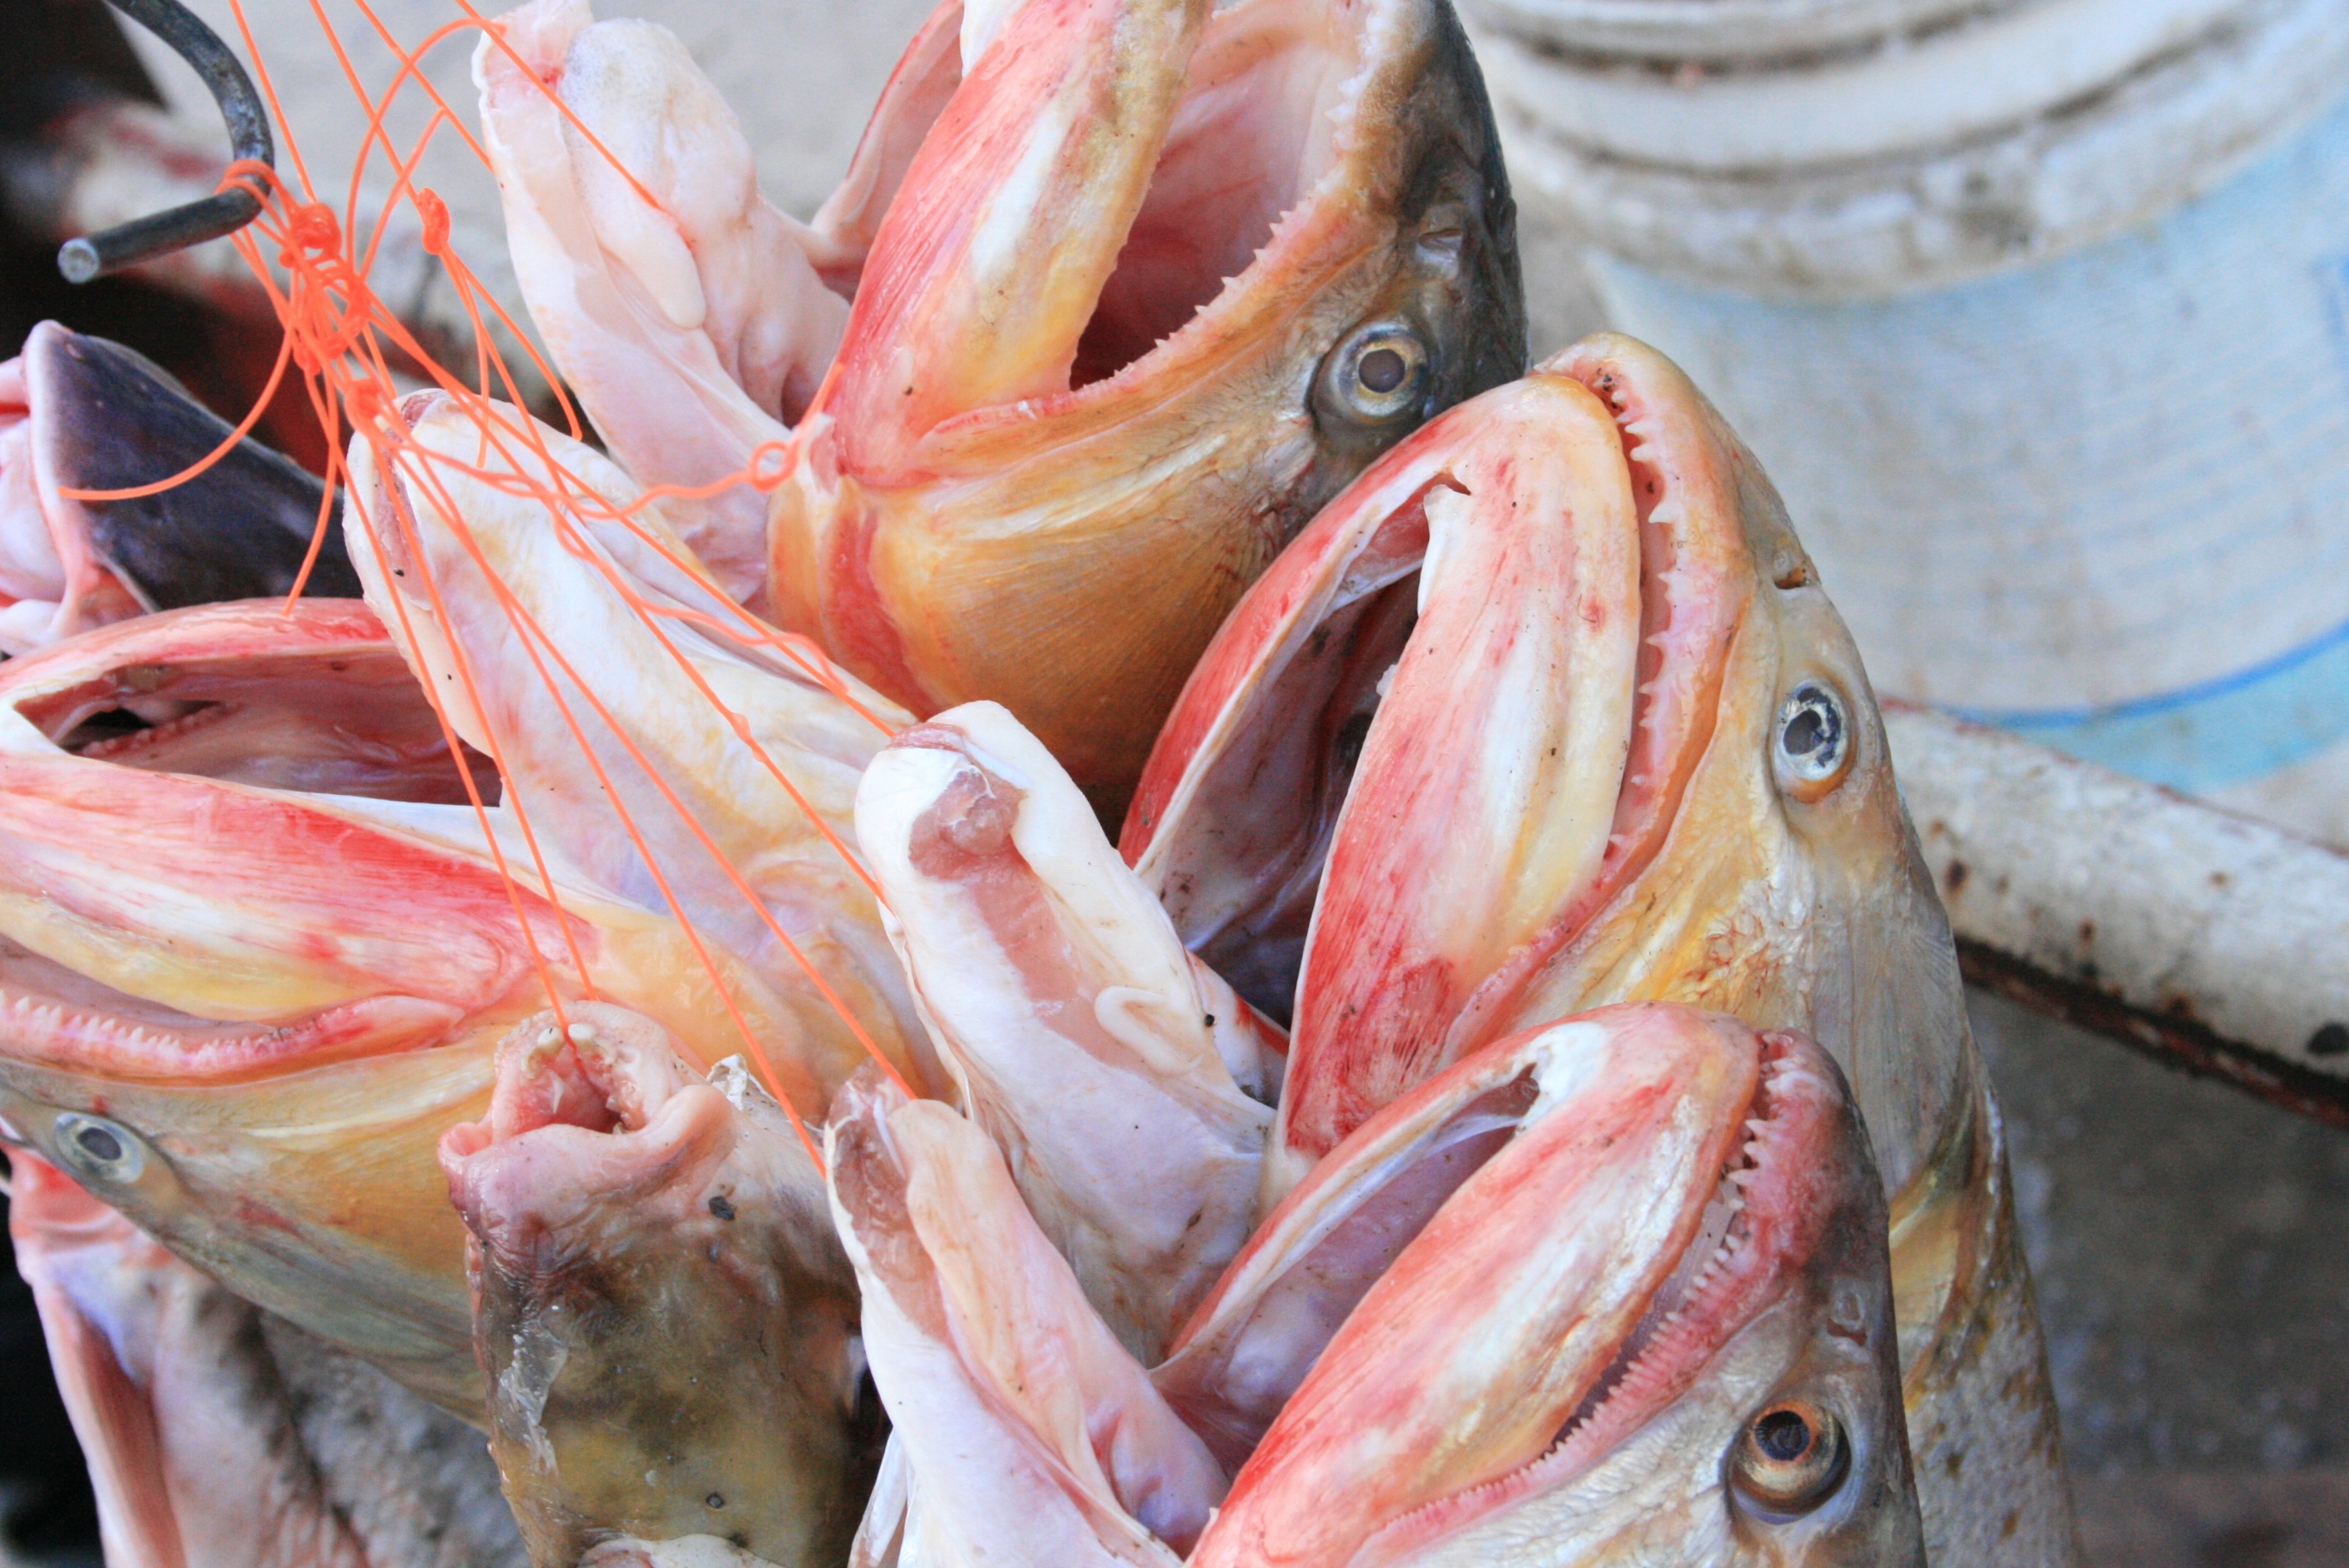
food, fishing, seafood, fresh, fish, crab, invertebrate, shrimp, gold, open mouth, surub, decapoda, animal source foods, dungeness crab, caridean shrimp